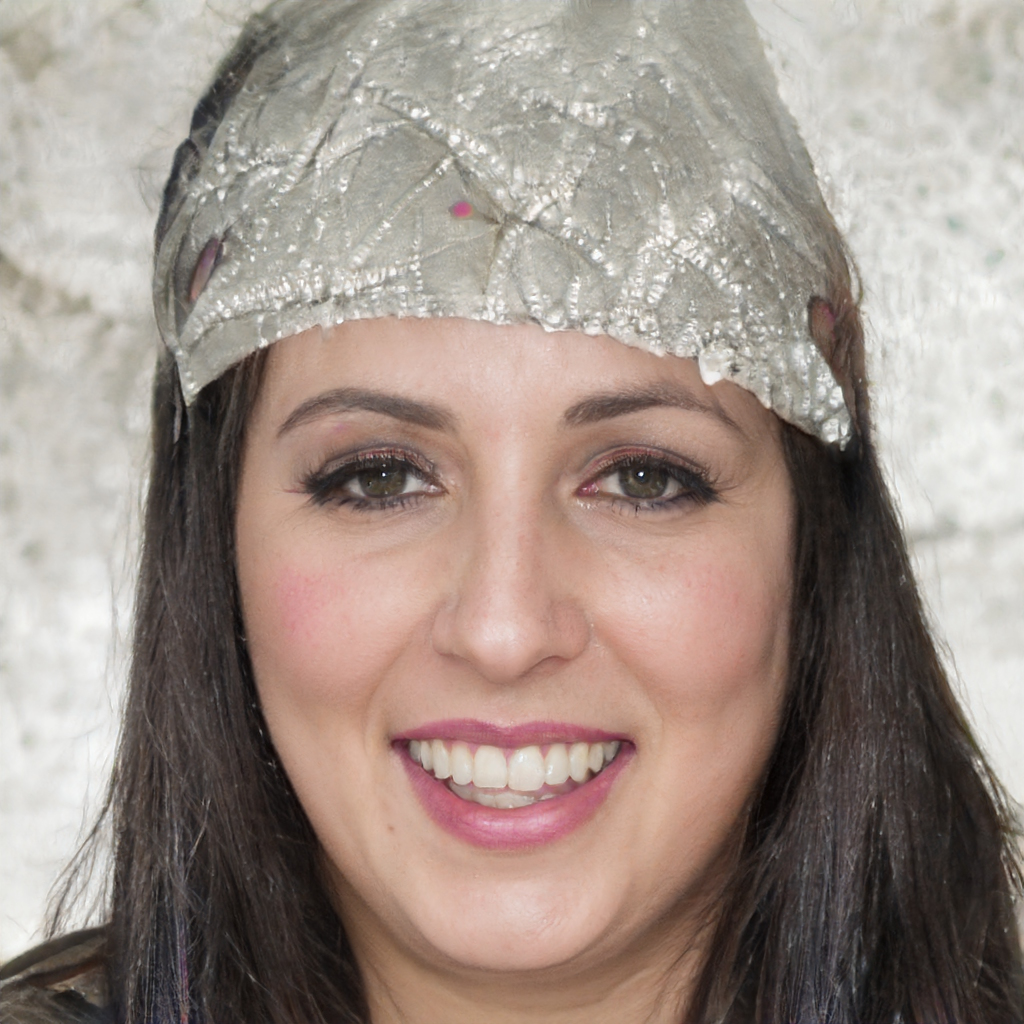
Portrait style: Real Portrait